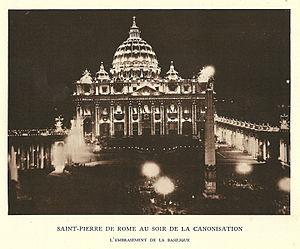
Gravure de ""Sainte Thérèse de l'Enfant Jésus, Histoire d'une âme écrite par elle-même, Lisieux, Office central de Lisieux (Calvados), &amp